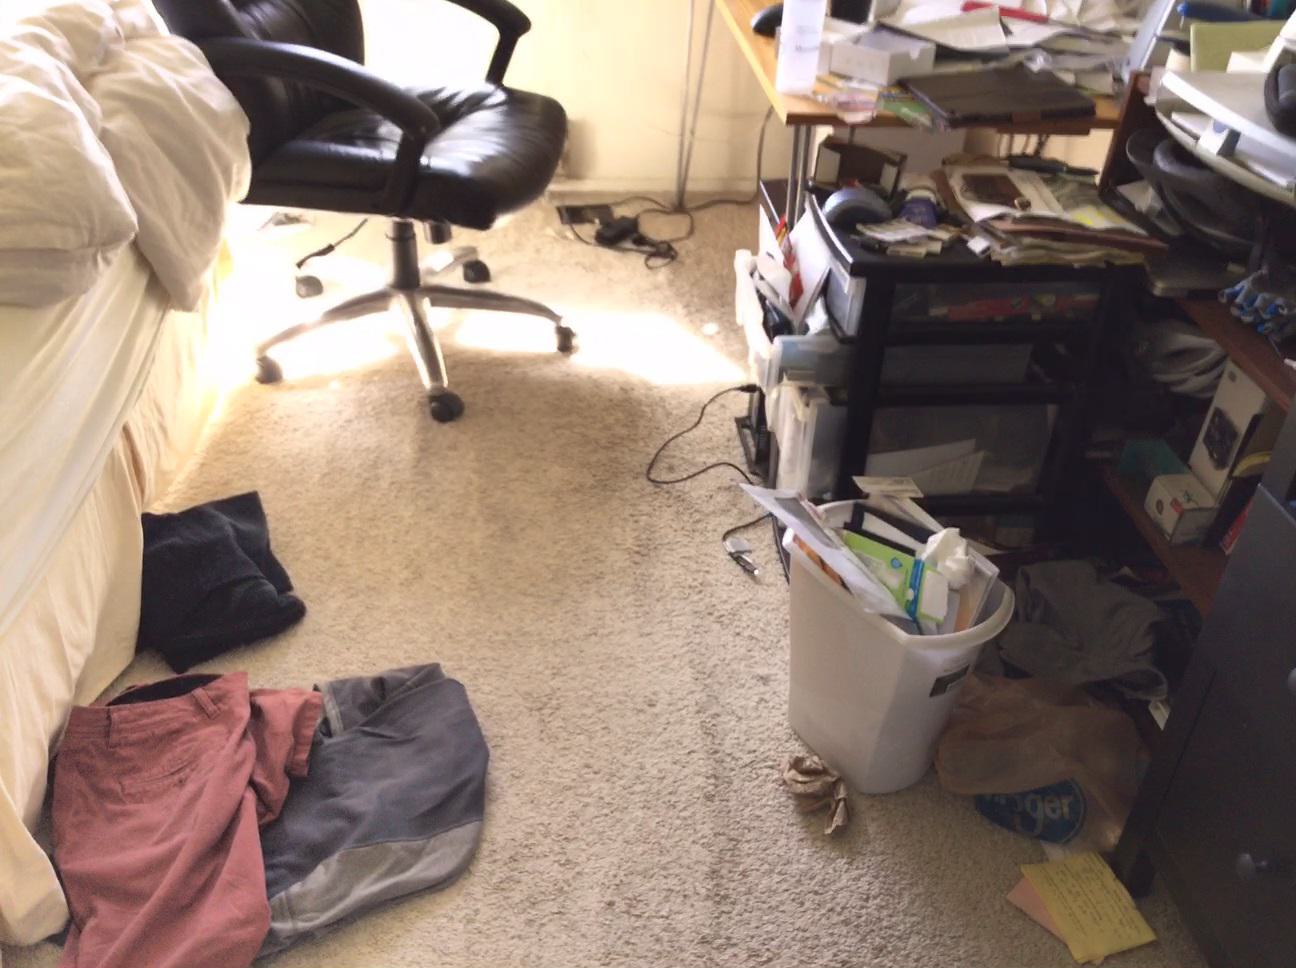
Question: Is the bed left of the dresser from the camera's perspective? Final answer should be yes or no.
Answer: Yes